Mein Herze schwimmt im Blut, BWV 199

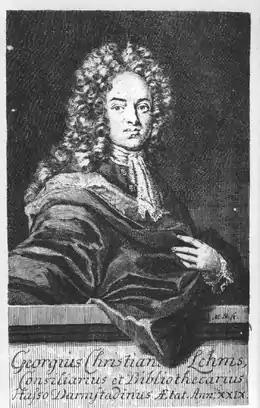
Georg Christian Lehms, copper engraving c. 1713

The text, which concerns a sinner seeking and finding redemption, was written by Georg Christian Lehms. Lehms was based in Darmstadt, and it is not known whether Bach knew him personally, but he may well have had access to Lehms's 1711 publication , which includes this text and that of another solo cantata, "Widerstehe doch der Sünde", BWV 54, performed the month before. The third stanza of Johann Heermann's hymn "" is integrated as the sixth movement, to the melody of "Auf meinen lieben Gott". The text in the first person shows the dramatic change of a person initially feeling as "a monster in God's eyes" to finally feeling accepted as God's child. The cantata text was set to music in 1712 by Christoph Graupner in Darmstadt. It is not known if Bach knew of Graupner's composition. The text has no specific relation to the prescribed readings, therefore it is possible that Bach may have already composed the work before his promotion to concert master with regular Sunday services, like the other cantata on a text by Lehms.